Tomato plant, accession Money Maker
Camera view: horizontal (90 deg, fisheye); turntable rotation: 300 degrees
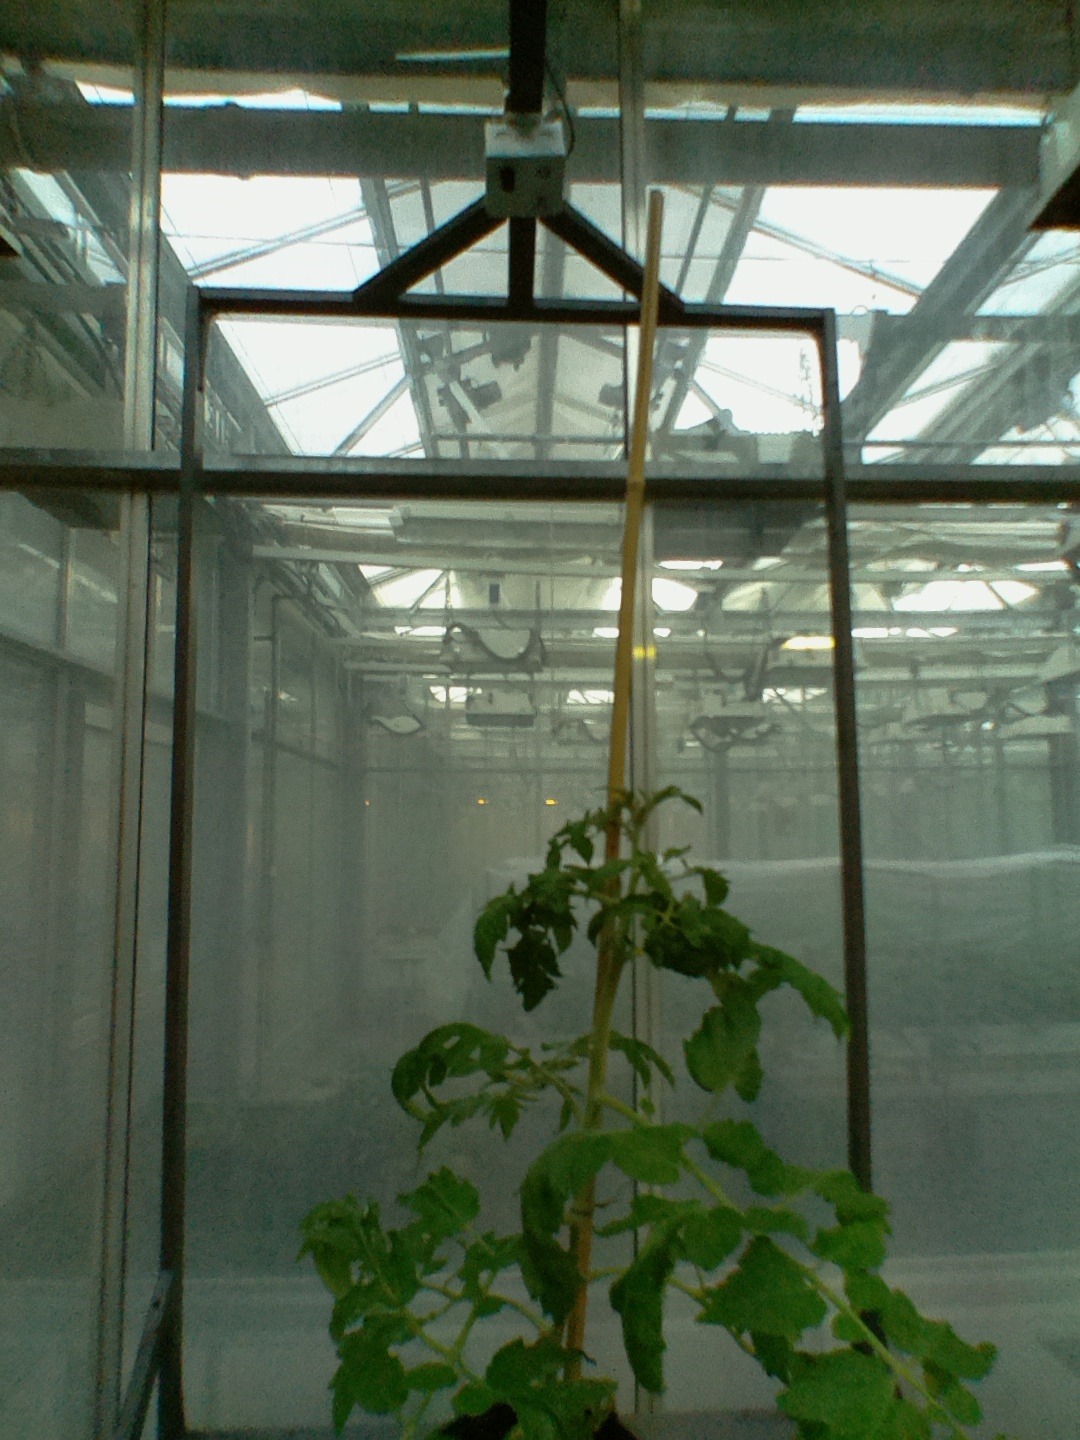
BBCH growth stage 52: 2 inflorescences visible